A Different Flesh

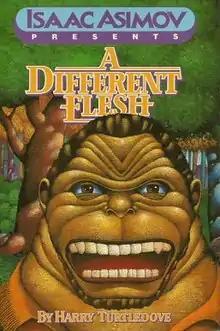

A Different Flesh is a collection of alternate history short stories by American writer Harry Turtledove. The stories are set in a world in which "Homo erectus", along with various megafauna, survived to the modern times in the Americas as the Native Americans along with any other human cultures.